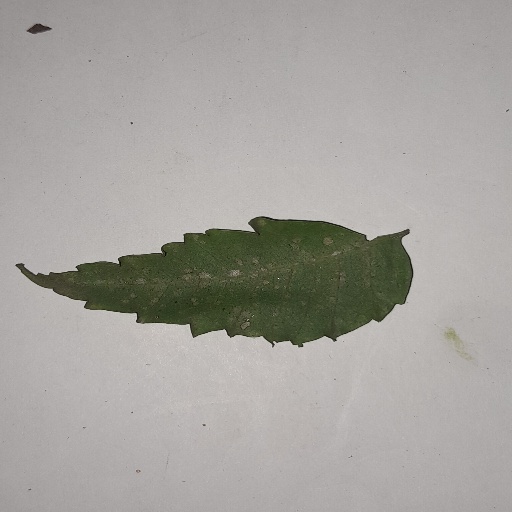
Species: Neem
Leaf condition: Powdery Mildew